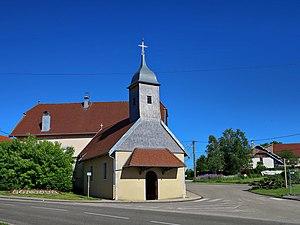
La chapelle
Grandfontaine-sur-Creuse est une commune française située dans le département du Doubs en région Bourgogne-Franche-Comté.
La liste des chapelles du Doubs présente les chapelles situées sur le territoire des communes du département français du Doubs. Il est fait état des diverses protections dont elles peuvent bénéficier et, notamment, les inscriptions et classements au titre des monuments historiques.